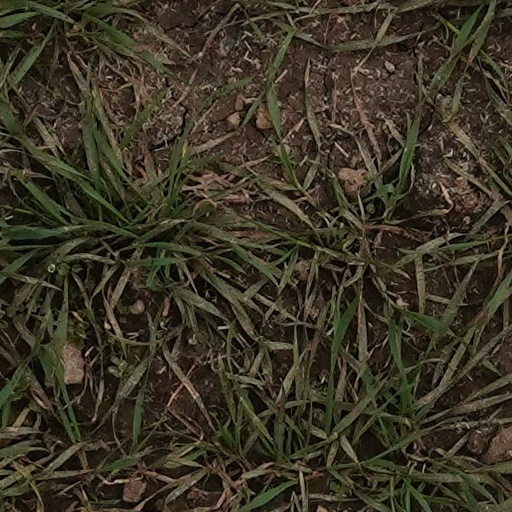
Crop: wheat